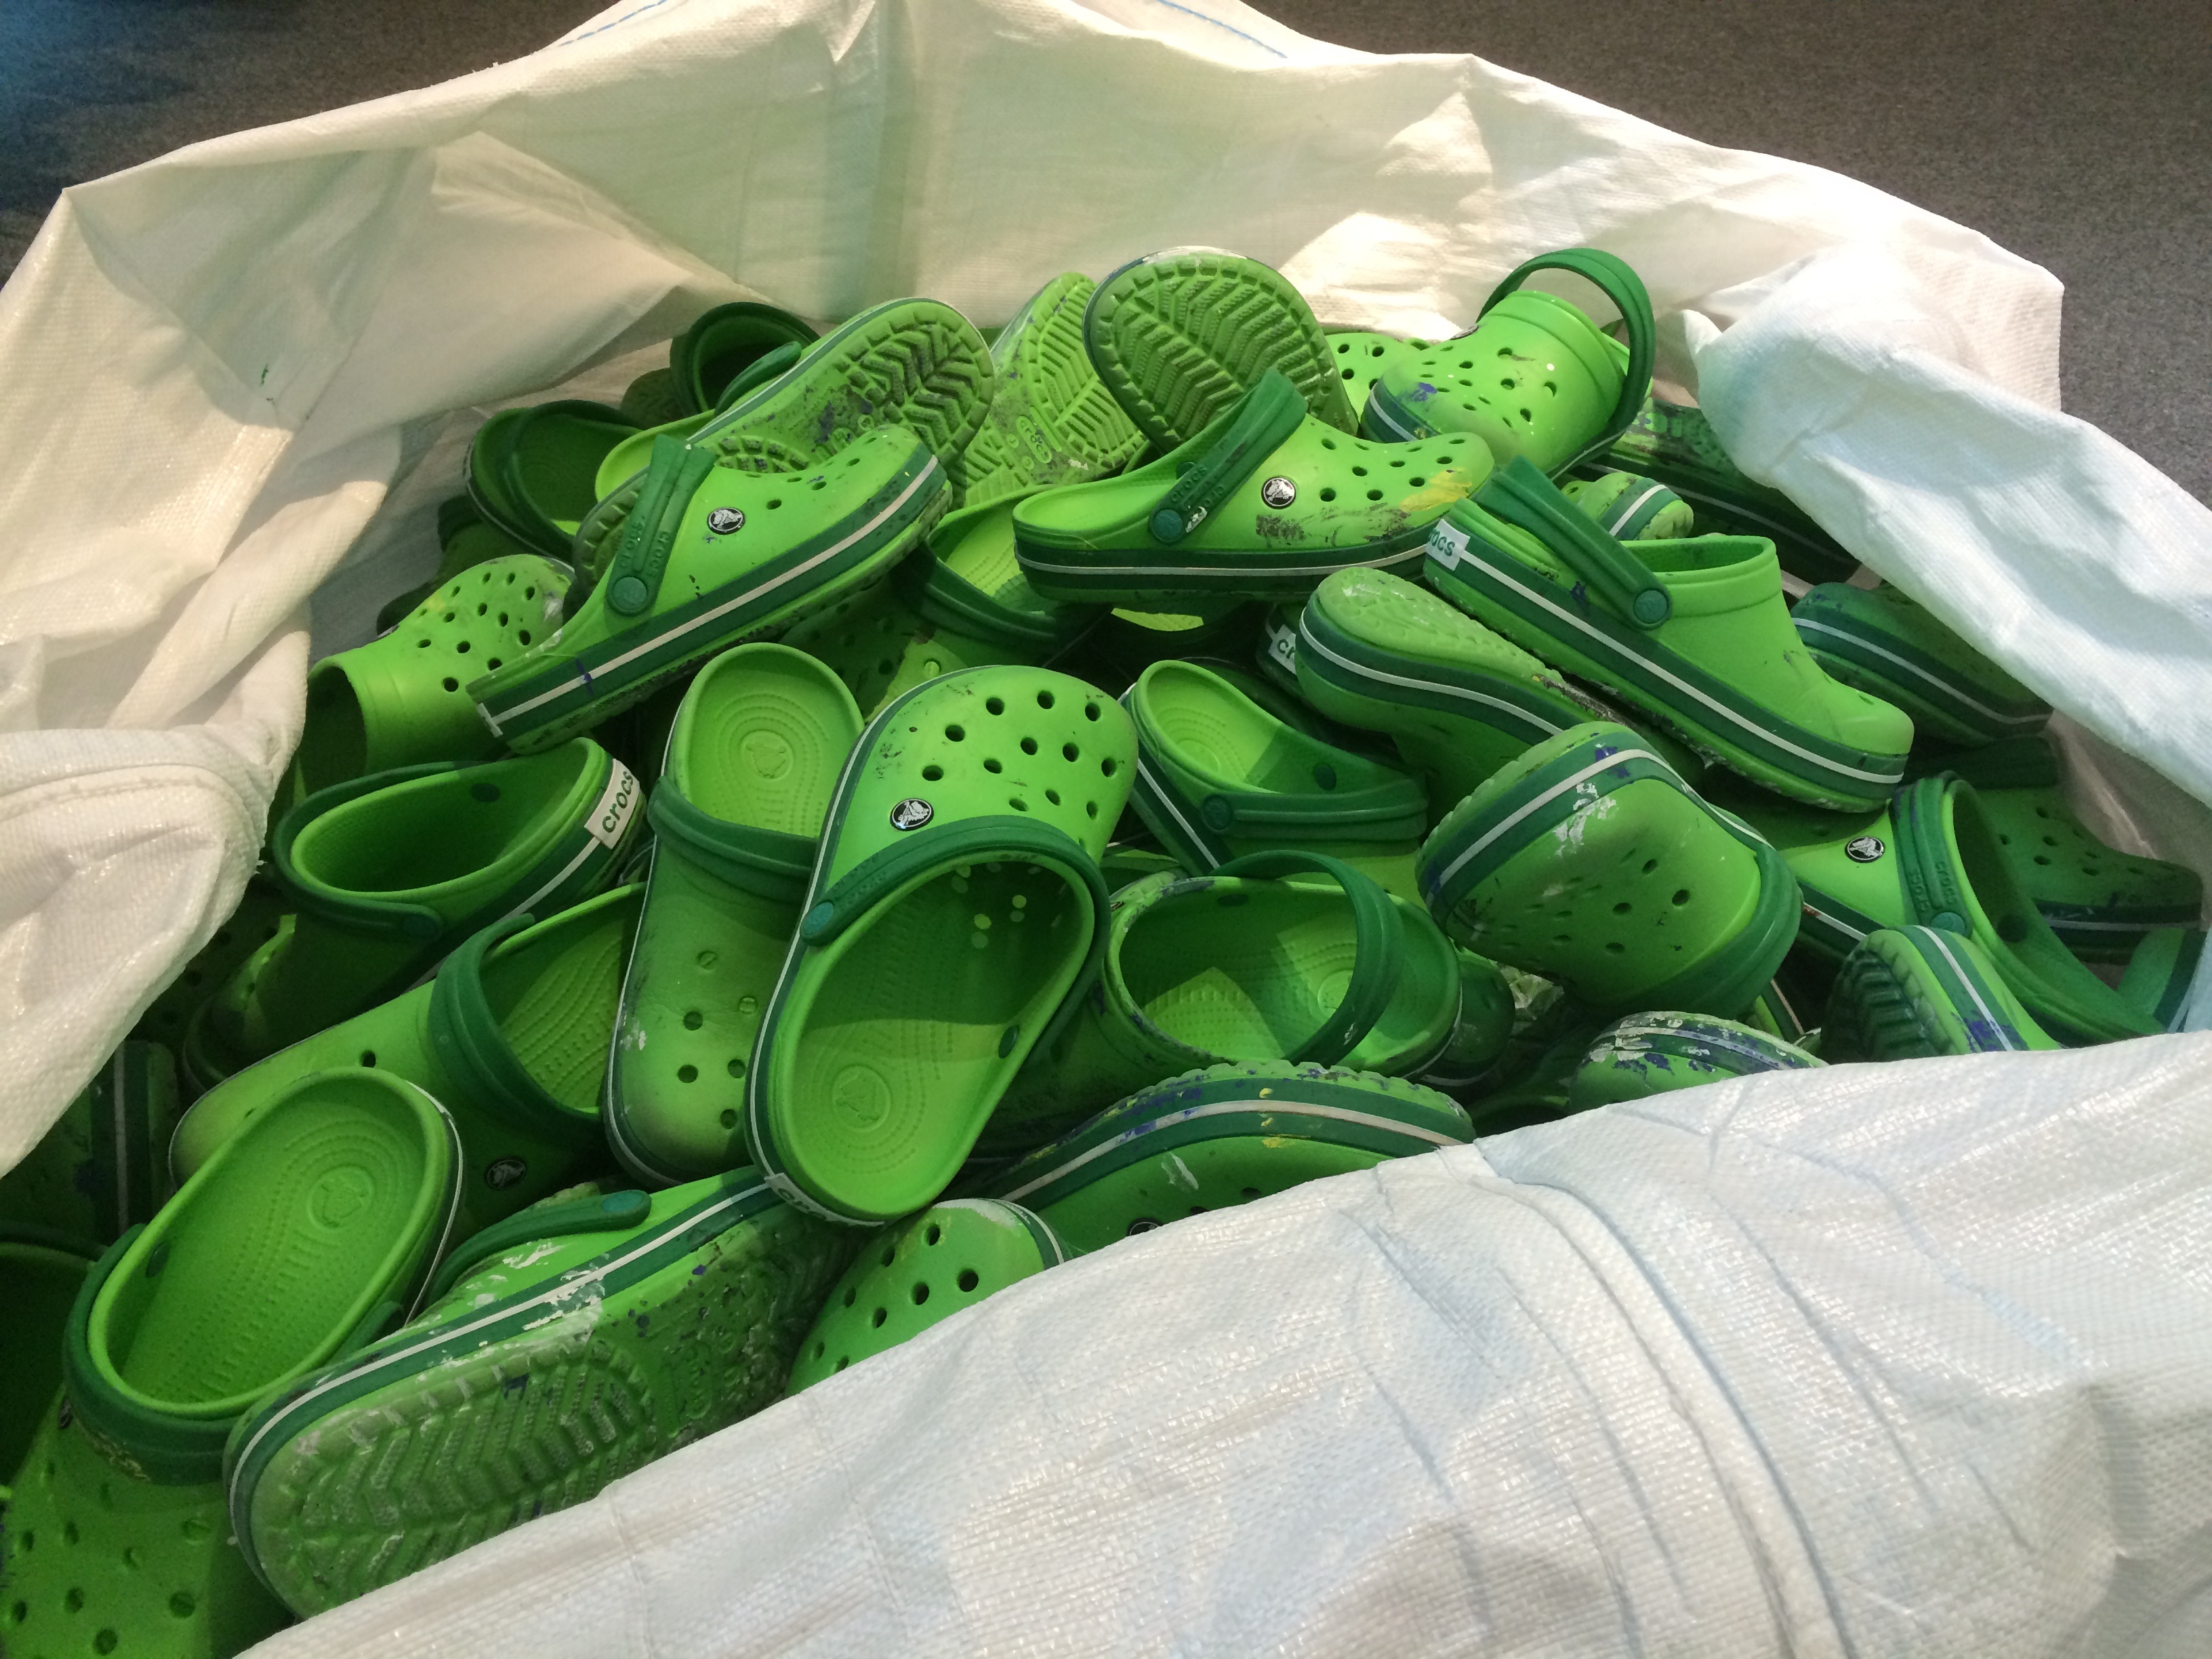
leaf, flower, green, produce, sack, product, shoes, children, crocks, croocks, chilrens